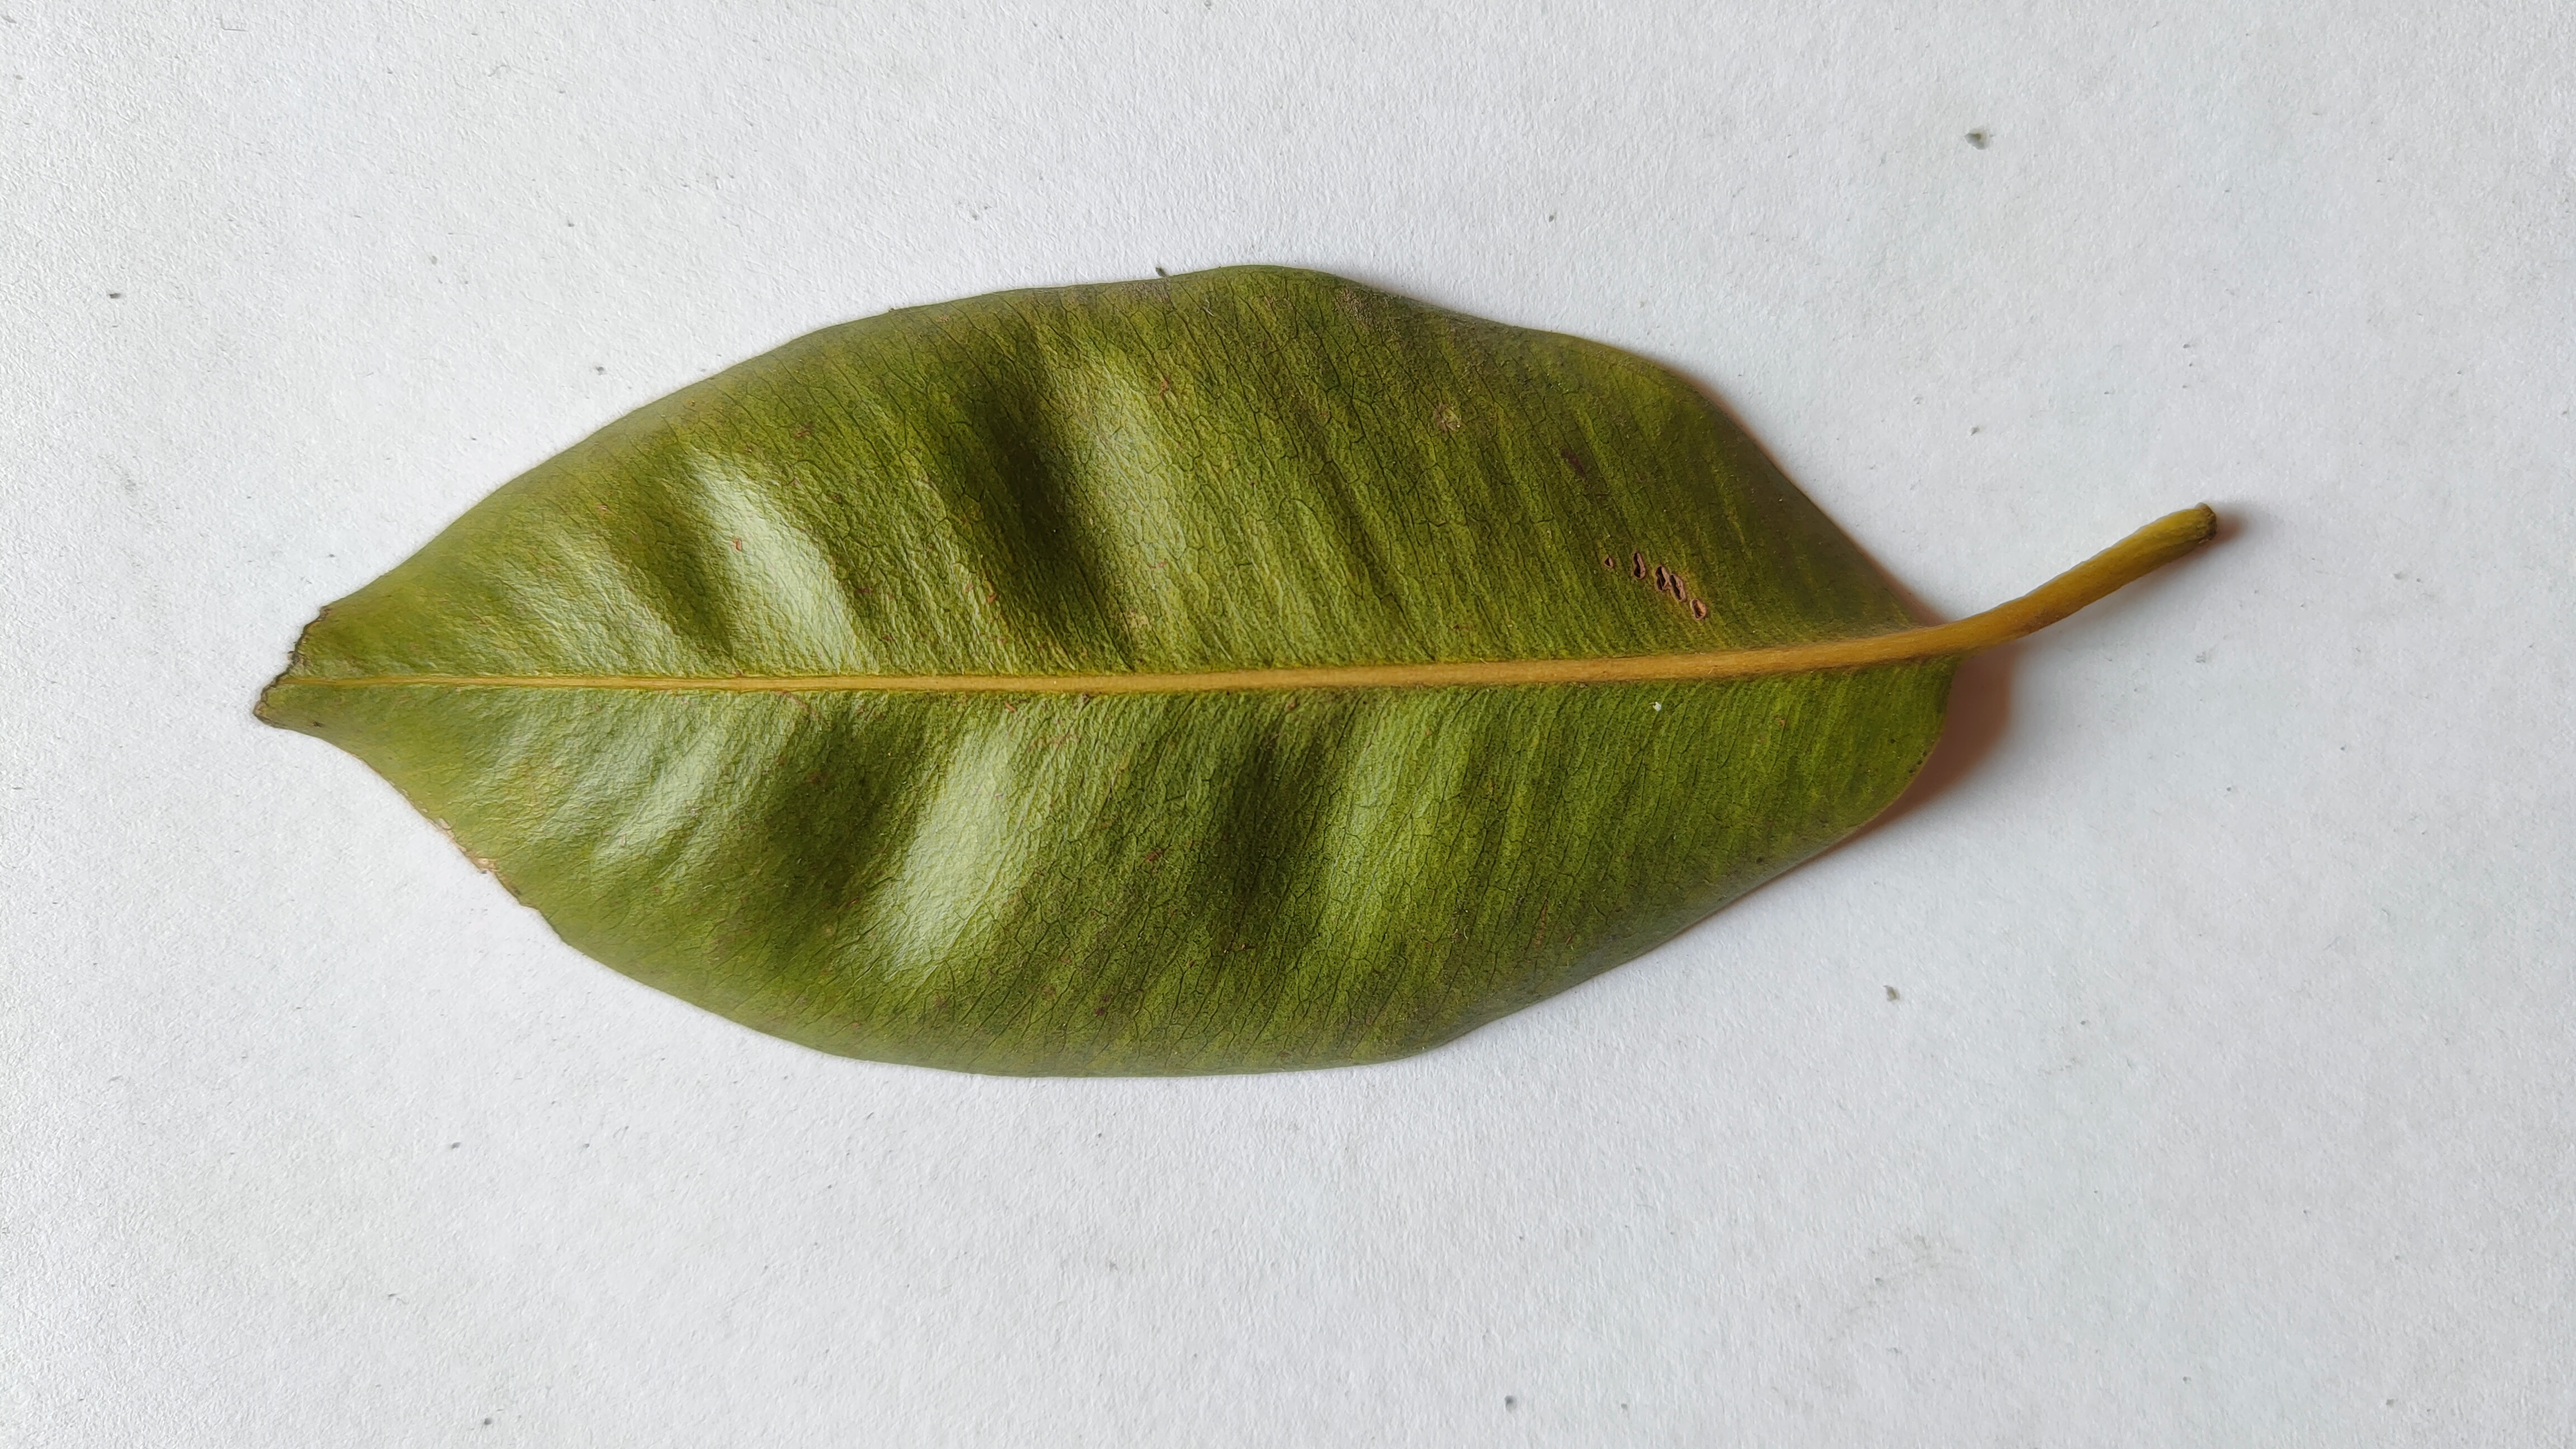
Leaf variety: Black plum